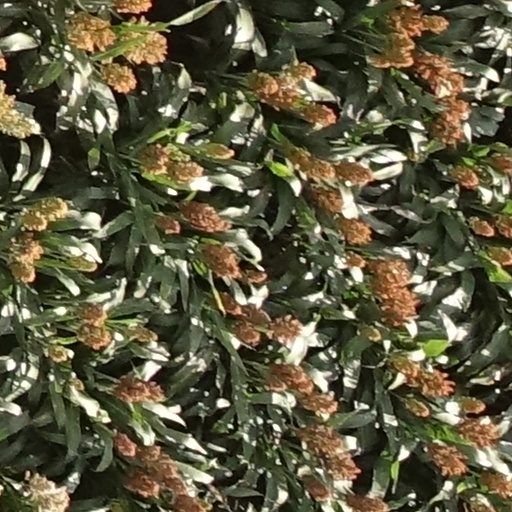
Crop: sorghum